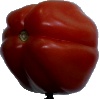
Label: Tomato Heart 1